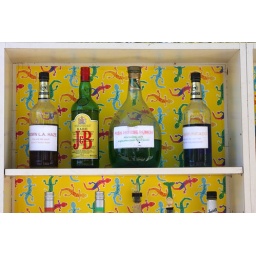
Just look at some of the fun bottles featured in this bar at the Parrothead Party on February 25, 2010 in Orlando.